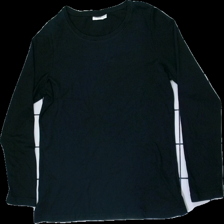
View: front
Type: Top
Category: Ladies
Brand: Lindex
Brand text on label: Generous
Colors: Black
Material: 100% cotton
Cut: Regular, C-collar
Size: L
Season: All
Price range: 50-100
Recommended usage: Reuse
Description: Black top from Generous by Lindex, size L. Okay condition.